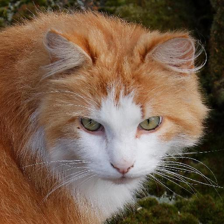
Label: animals